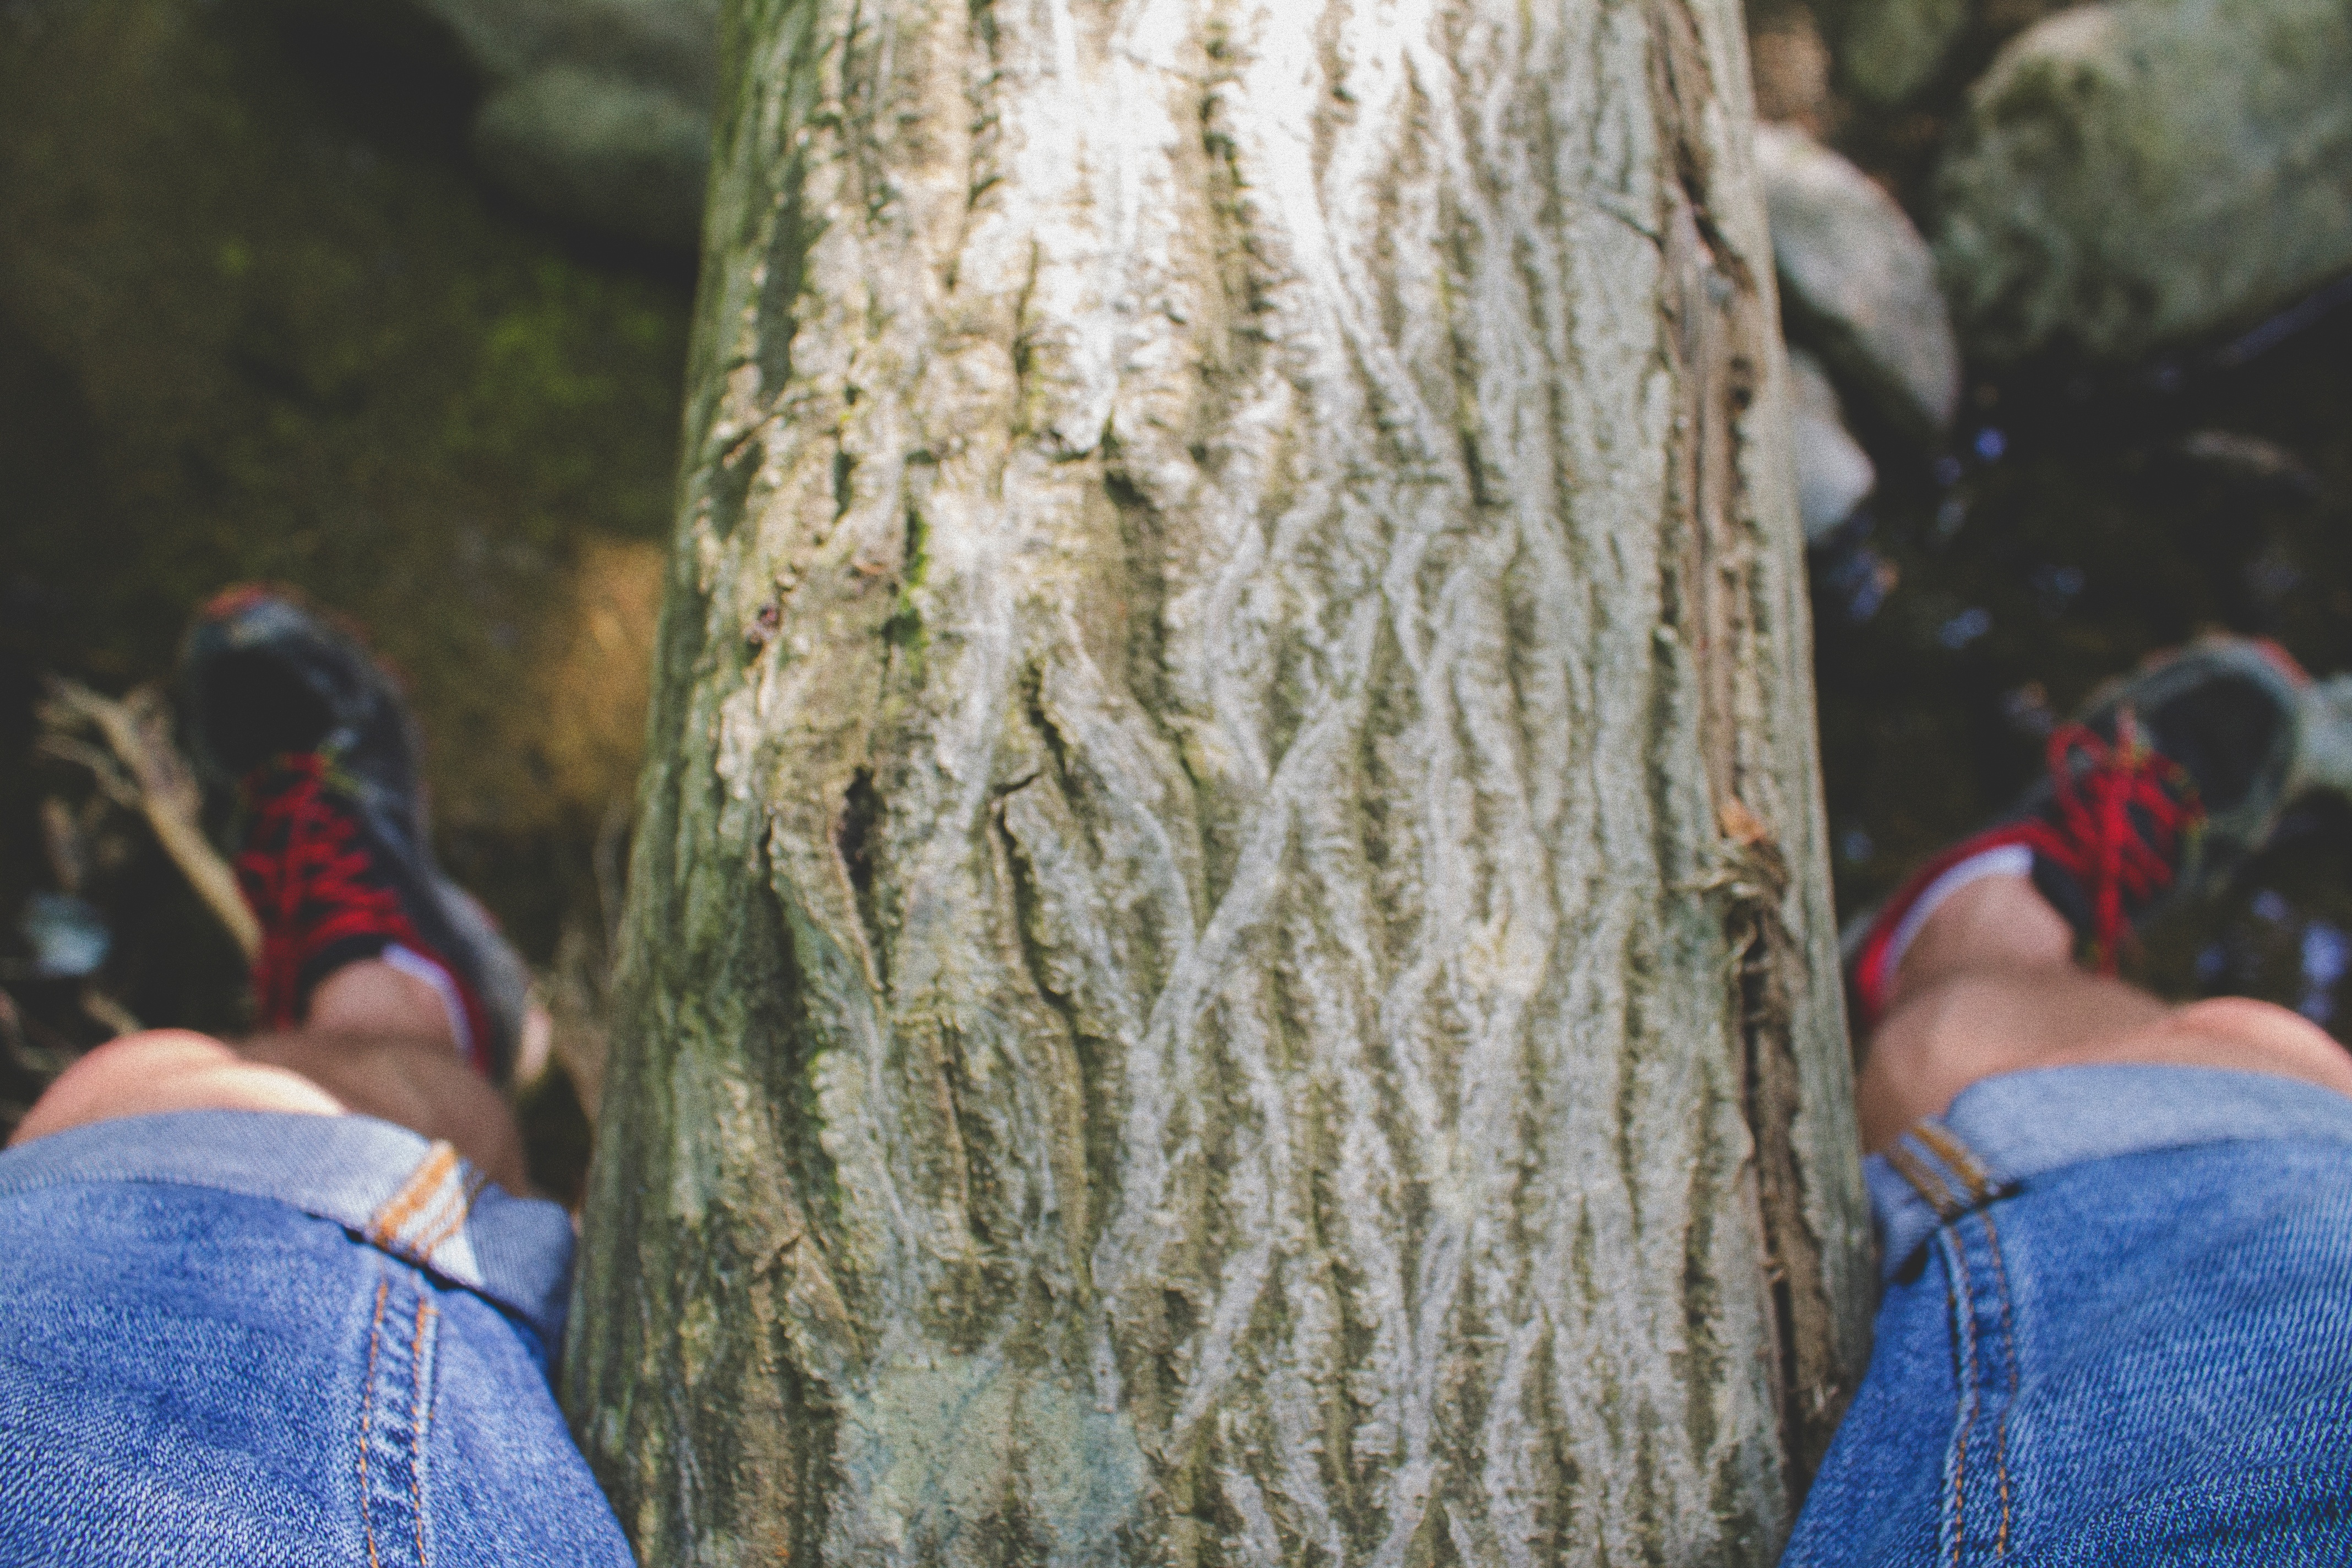
tree, adventure, trunk, geology, woody plant